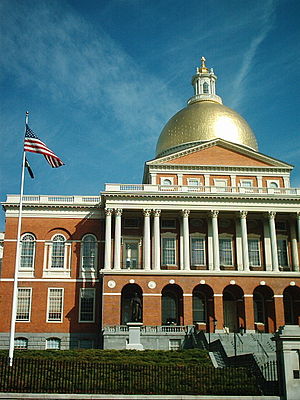
Massachusetts / Politik
Massachusetts' parlament
Massachusetts er en delstat i USA. Statens hovedstad og største by er Boston. Massachusetts havde i 2006 6,4 millioner indbyggere.